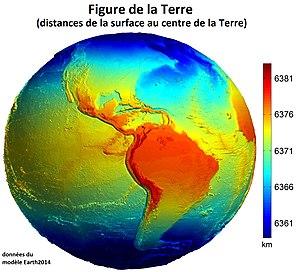
La Terre est la troisième planète par ordre d'éloignement au Soleil et la cinquième plus grande aussi bien par la masse que le diamètre du Système solaire. Par ailleurs, elle est le seul objet céleste connu pour abriter la vie. Elle orbite autour du Soleil en 365,256 jours solaires — une année sidérale — et réalise une rotation sur elle-même relativement au Soleil en 23 h 56 min 4 s — un jour sidéral — soit un peu moins que son jour solaire de 24 h du fait de ce déplacement autour du Soleil. L'axe de rotation de la Terre possède une inclinaison de 23°, ce qui cause l'apparition des saisons.